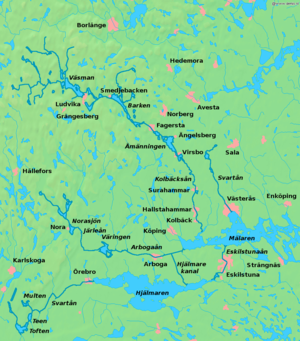
Svartån (Västmanland)
Kort med åer der munder ud den vestlige del af Mälaren. Svartån til højre.
Svartån er en å som har sine kilder i det nordlige Västmanland i nærheden af Norberg; den løber mod sydsydøst og munder ud i i Västeråsfjärden af Mälaren ved byen Västerås, nærmere bestemt i Vasaparken.